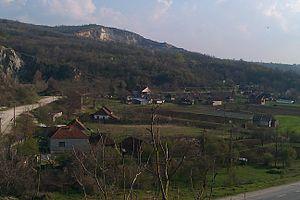
Gradac est un village de Serbie situé dans la municipalité de Batočina, district de Šumadija. Au recensement de 2011, il comptait 206 habitants.